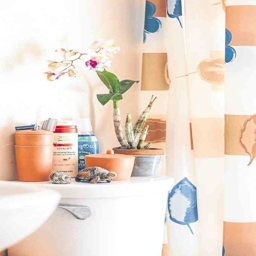
orchids thrive in warm and humid environments like the bathroom .